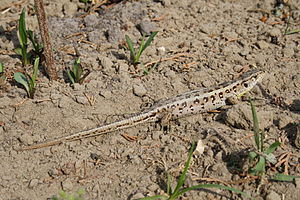
500-kroneseddel / Serie 1972
Markfirbenet (lacerta agillis).
Markfirben
En 500-kroneseddel er den næststørste pengeseddel i Danmark og var den største indtil 1975. Den omtales til tider også som en plovmand, efter sedlens tidligere motiv.